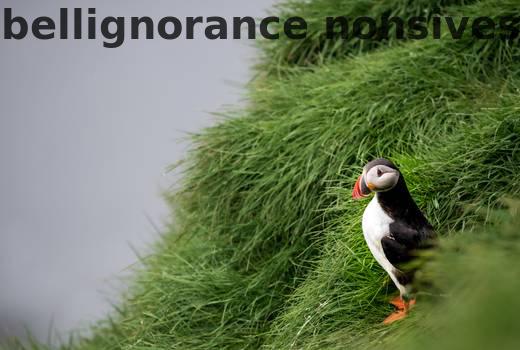
Label: Watermark